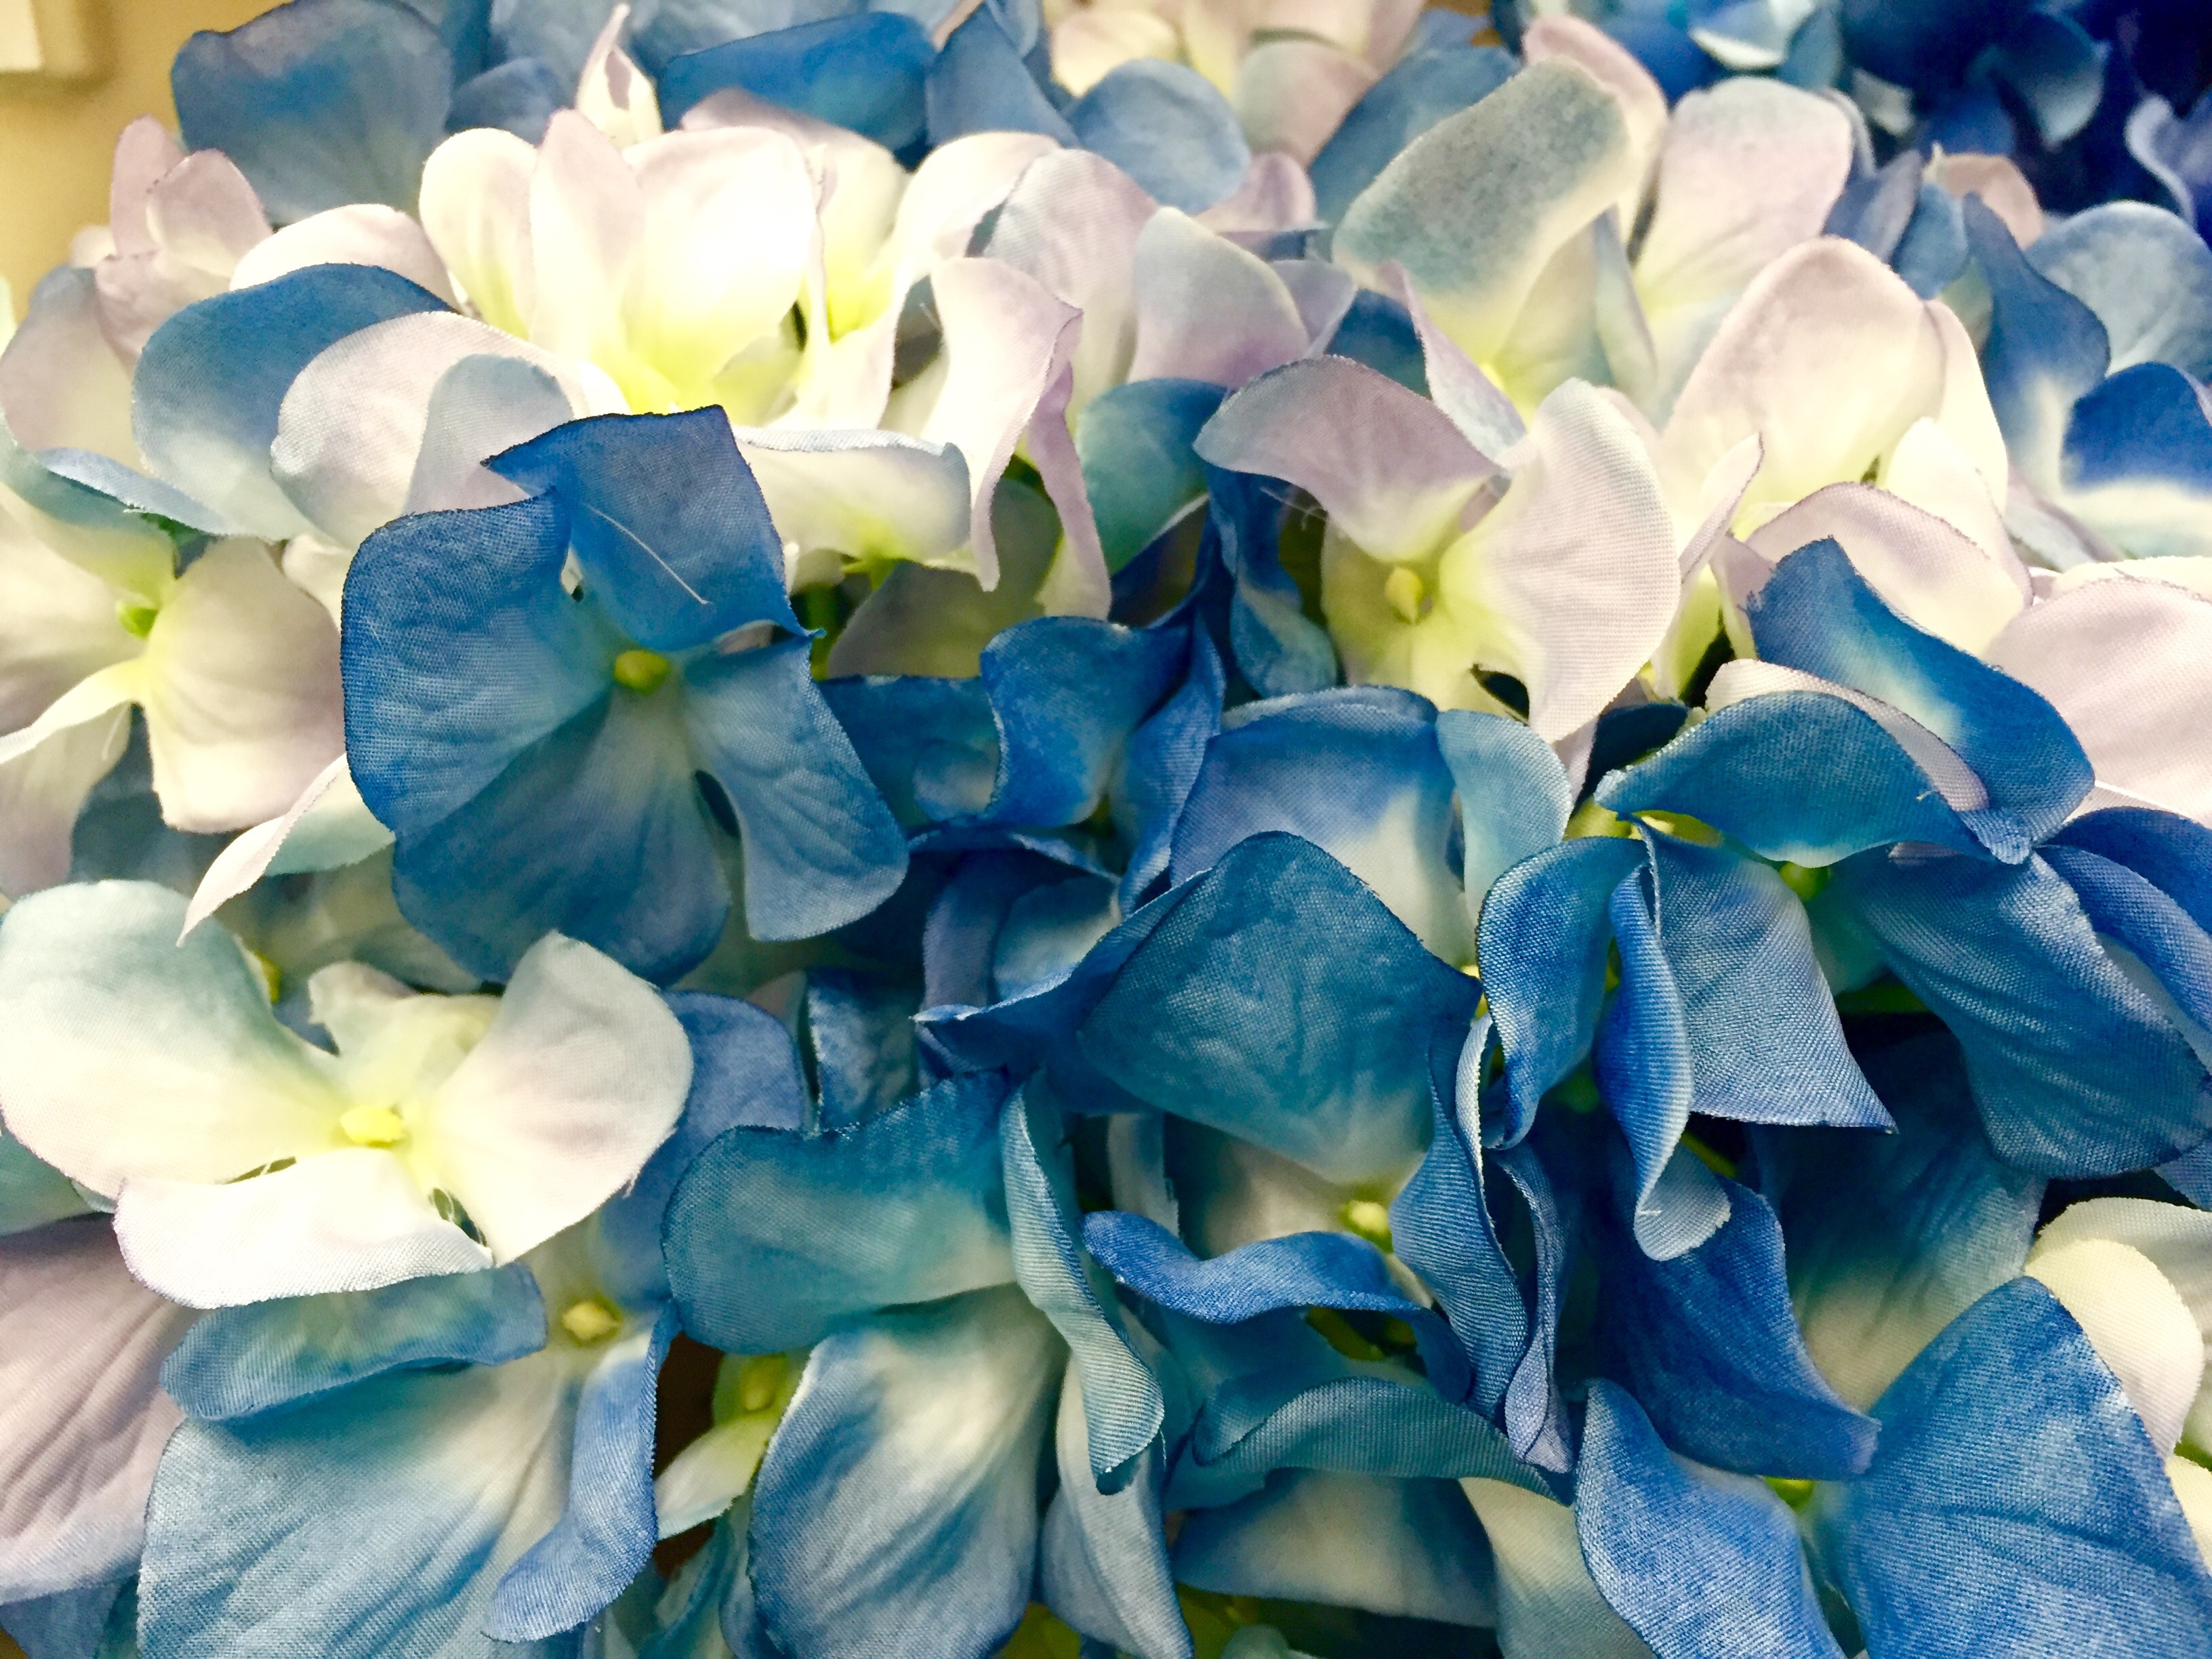
nature, blossom, plant, white, flower, petal, bloom, color, blue, wedding, flora, hydrangea, macro photography, flowering plant, flower bouquet, hydrangeaceae, cut flowers, cornales, land plant